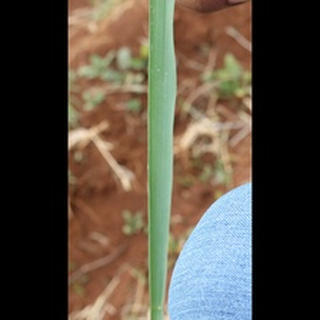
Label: healthy_wheat